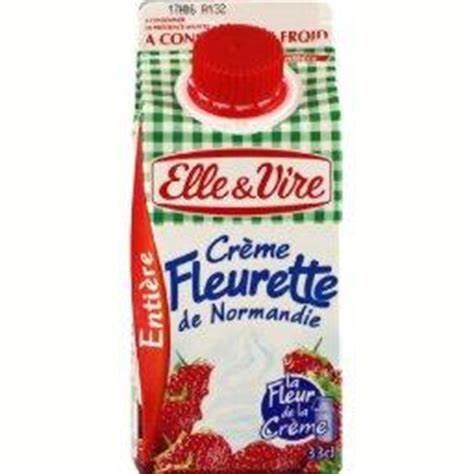
Waste category: cardboard